Messers Run

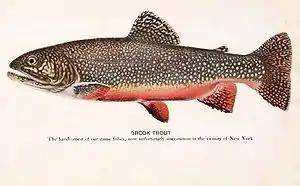
Messers Run is inhabited by brook trout "(illustration from John Treadwell Nichols" Fishes of the Vicinity of New York City "pictured)"

Messers Run is considered by the Pennsylvania Department of Environmental Protection to be a High-Quality Coldwater Fishery, as is its tributary Negro Hollow. Both Messers Run (from Lofty Reservoir downstream to Blue Head Reservoir) and Negro Hollow (between its headwaters and its mouth) are also considered by the Pennsylvania Fish and Boat Commission to be Class A Wild Trout Waters. A 1997 report advised against stocking Messers Run.